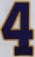
Number: 4